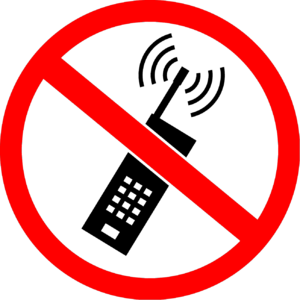
Téléphone portable interdit